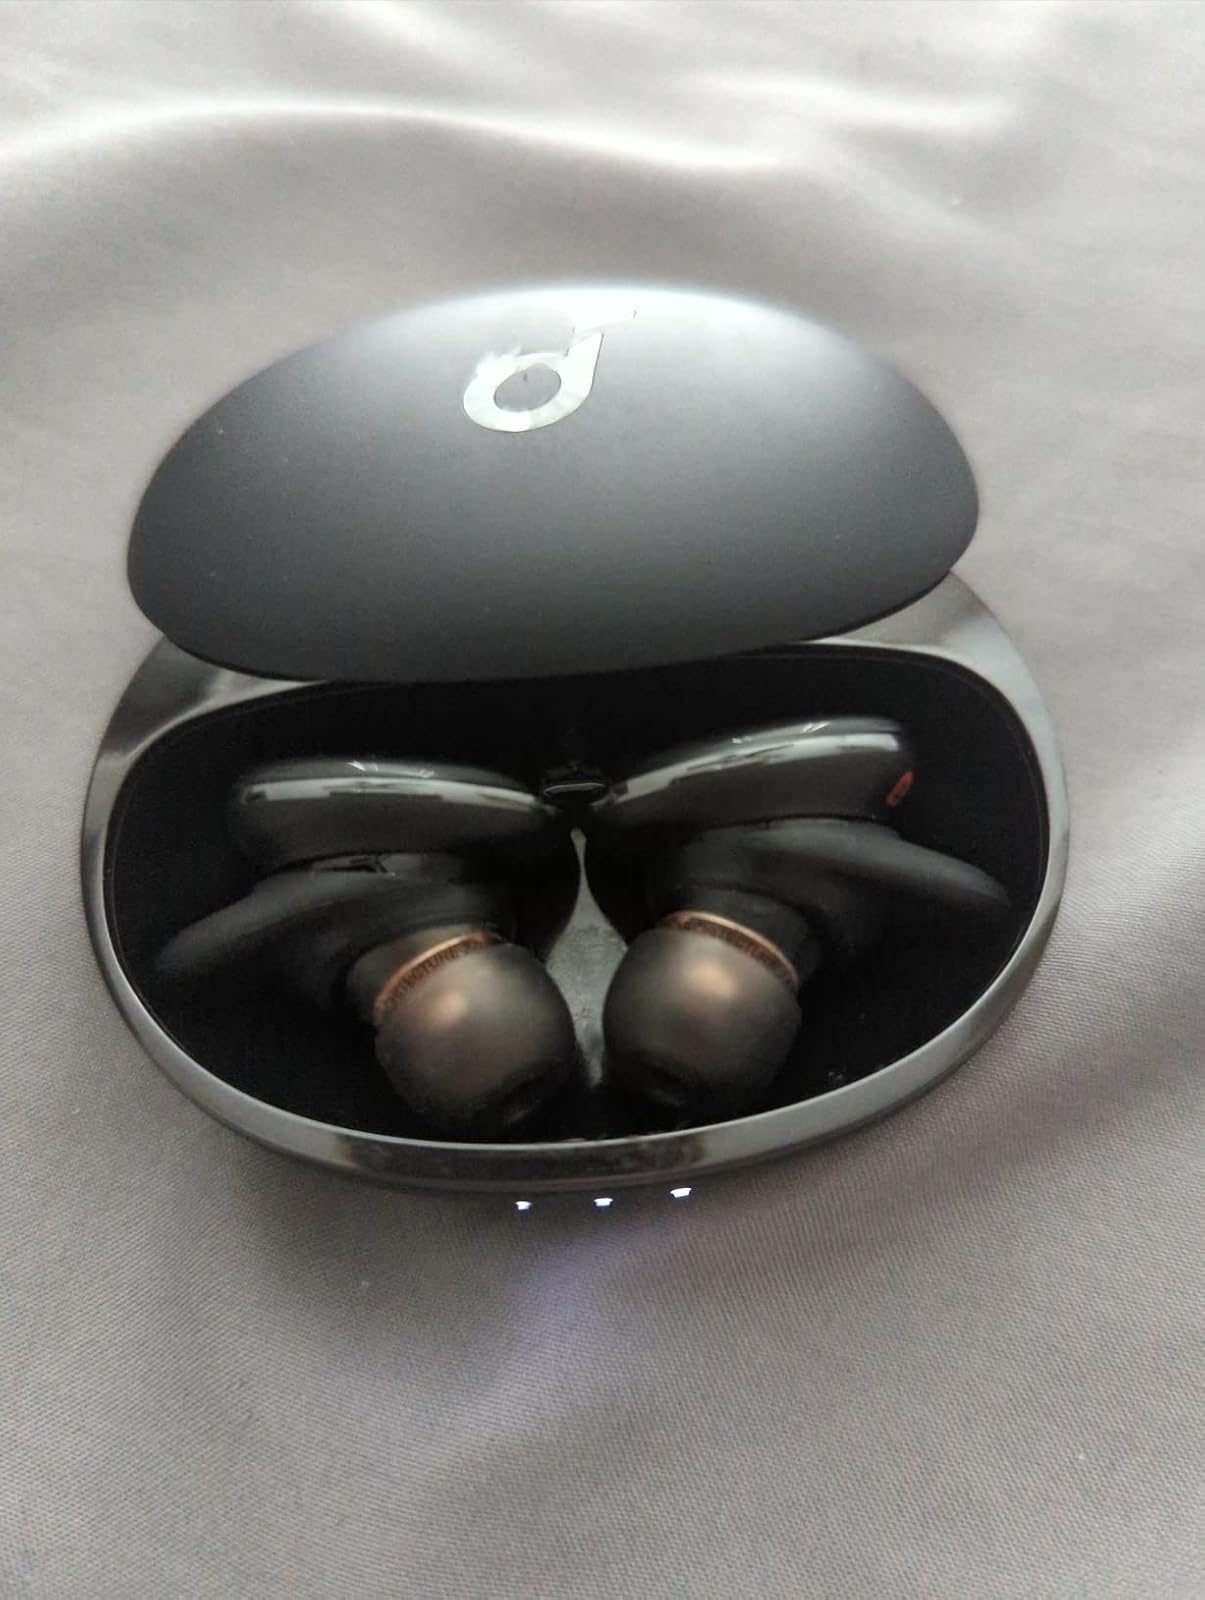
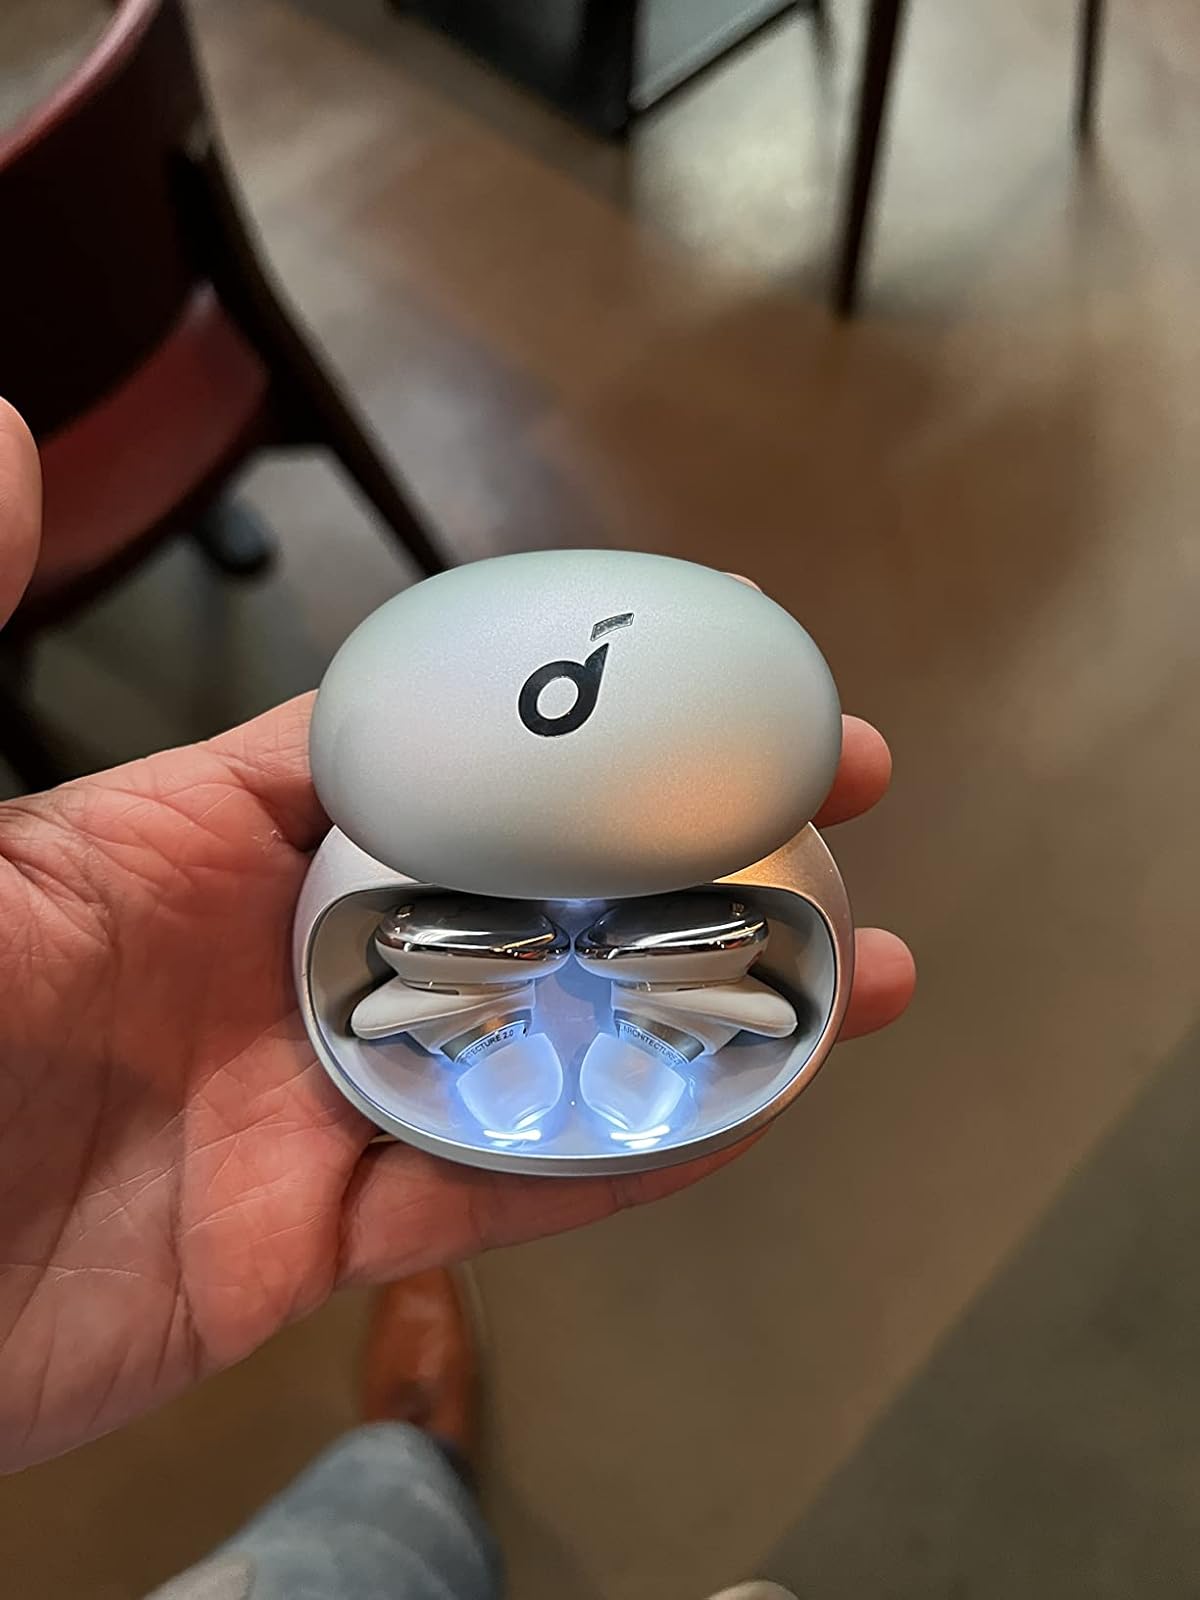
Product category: earbuds
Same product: no